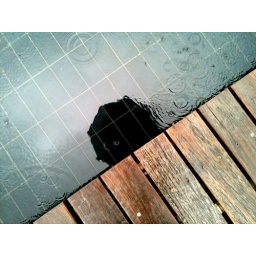
My umbrella reflected in the water surrounding a wooden walkway above the Cook &amp;amp; Philip Park Pool, Sydney. May 2010